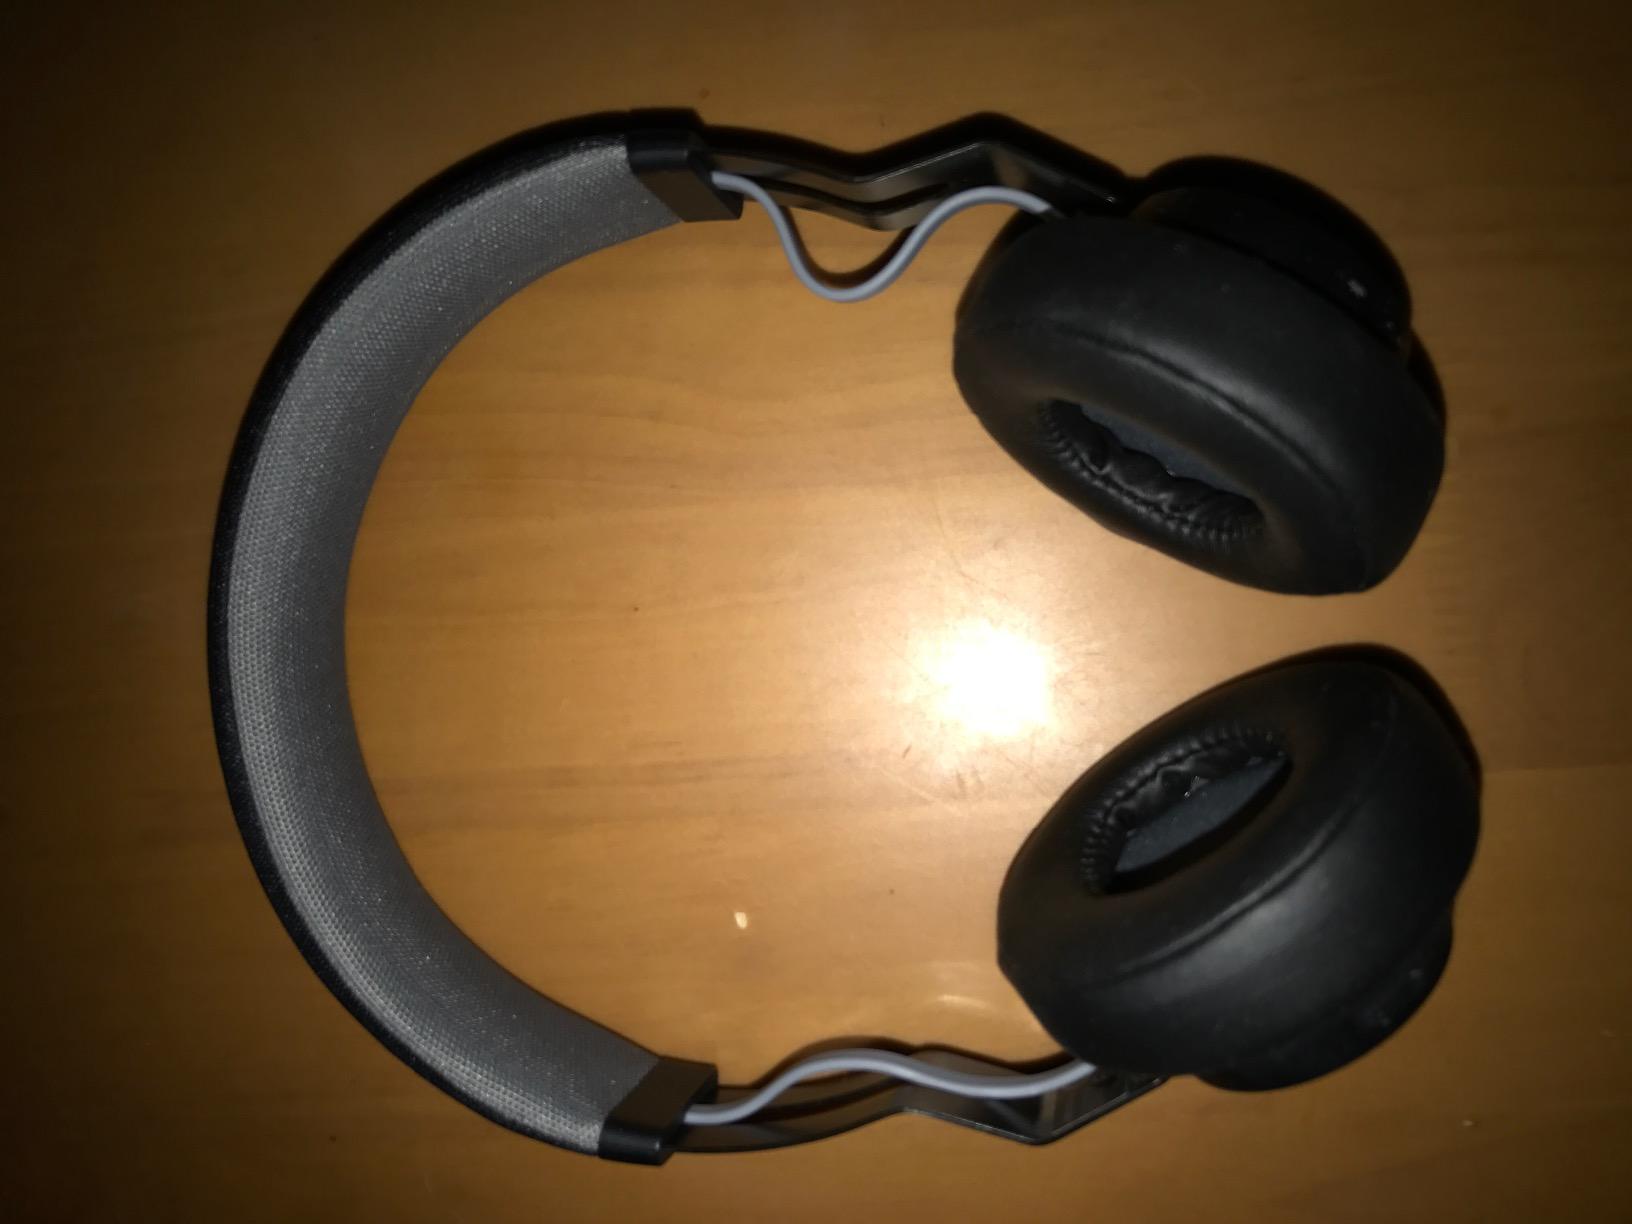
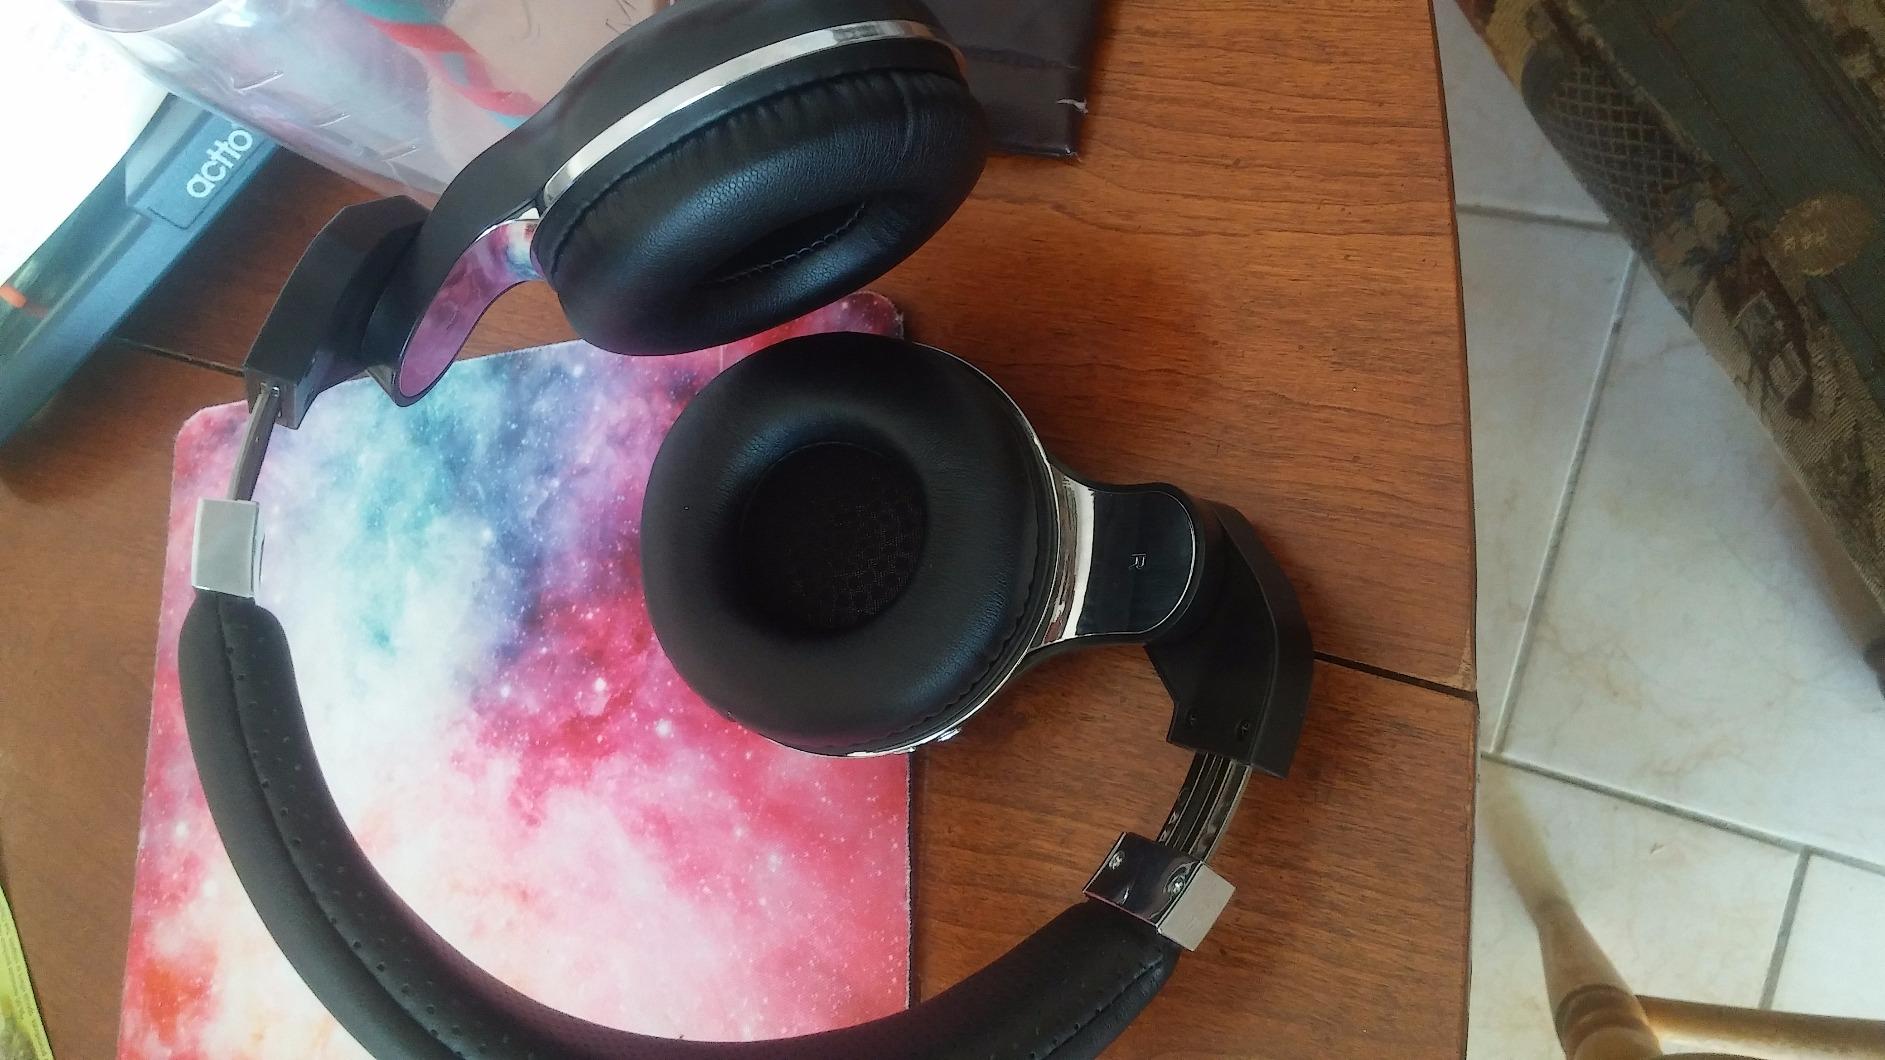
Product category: headphones
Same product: no